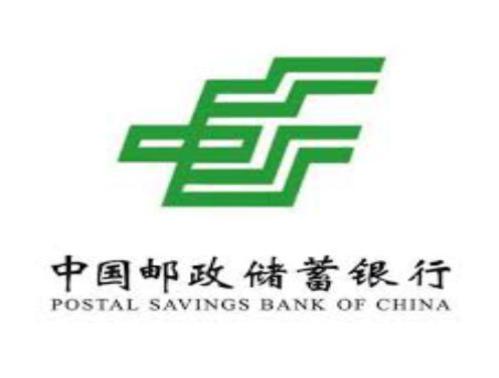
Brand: china post group corporation
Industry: Others